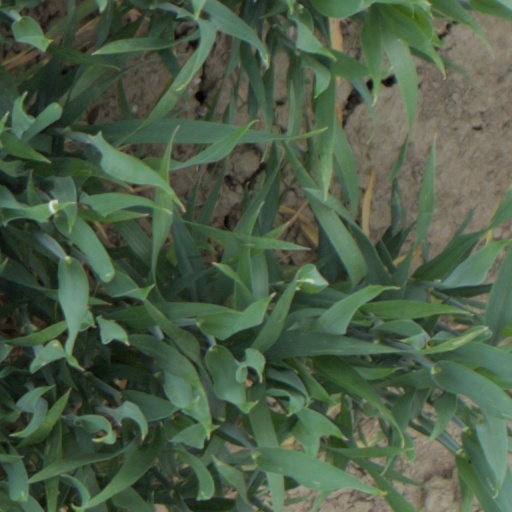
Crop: wheat